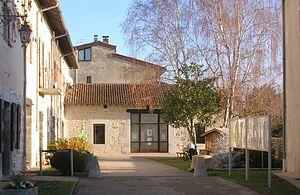
Saint-Ismier, Isère, Rhone-Alpes, France. bibliothèque
Saint-Ismier est une commune française située dans le département de l'Isère en région Auvergne-Rhône-Alpes.